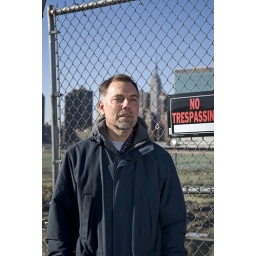
Man standing in front of a cyclone fence with No Trespassing sign